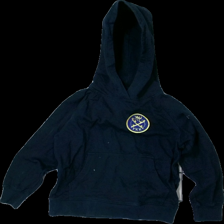
View: front
Type: Hoodie
Category: Children
Brand: Not in the list
Brand text on label: neutral
Colors: Blue
Material: 100% cotton
Cut: Regular
Size: 128
Season: All
Damage location: bottom right
Damage 2 location: middle center
Damage 3 location: bottom left
Price range: <50
Recommended usage: Export
Description: blå hoodie, luddig, reklam logga
Comment: reklam logga